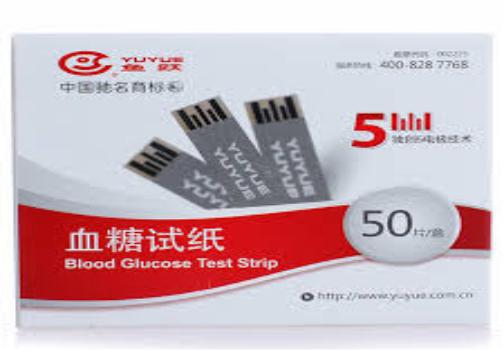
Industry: Medical